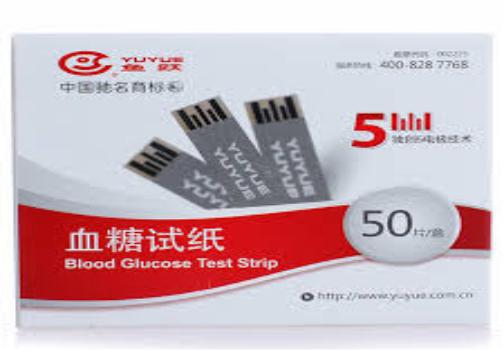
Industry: Medical